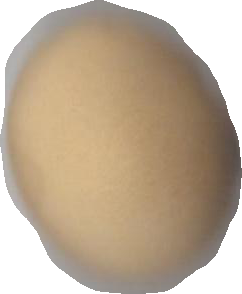
Variety: Dega